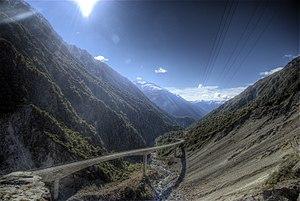
La rivière Otira est située dans la partie centrale de l’Ile du Sud de la Nouvelle-Zélande, dans le district de Westland dans la région de la West Coast. C'est un affluent du fleuve Taramakau.